2007 Notre Dame Fighting Irish football team

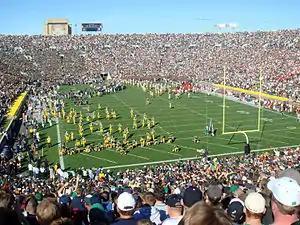
Notre Dame and USC take the field in the 79th edition of the rivalry.

In what was the largest margin victory the Trojans have put forth on the Irish to date, Notre Dame was shut out by USC for the first time since 1998. USC came into this game 5–1, while Notre Dame came in 1–6. Notre Dame head coach Charlie Weis announced during that summer that his team would wear throwback green jerseys for the matchup, signifying the 30-year anniversary of the Irish beating the Trojans in their green jerseys in 1977, when Weis was a senior at Notre Dame. Because of John David Booty's injured finger, USC back-up quarterback, Mark Sanchez, was the starter. In his second game as a starter, Sanchez managed to complete 21 of 38 passes with a combined total of 235 yards and 4 touchdown passes. This was the Trojans' 6th consecutive victory over the Irish, and in the process they became only the third team to accomplish this feat (Michigan and Michigan State share the record with eight straight wins in non consecutive years).